Heredia, Costa Rica

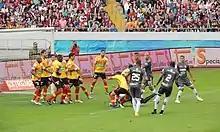
Heredianos play Saprissa, a rival.

Very warm year-round, the temperatures are tempered by the amount of cloud cover that affects the area. Rainfall is spread throughout the year, but the rainiest period is May to October. The climate is relatively mild throughout the year. In the Köppen climate classification, Heredia is in the tropical monsoon climate ("Am") zone.